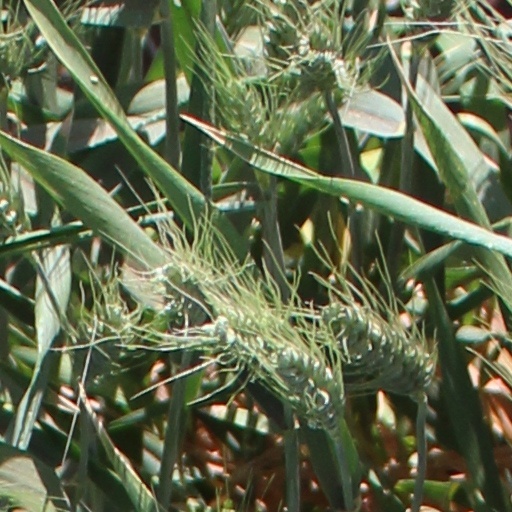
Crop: wheat